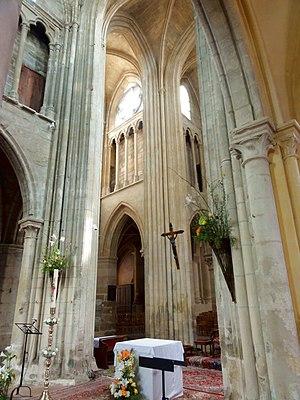
Intérieur de l'église - voir titre.
L'église Saint-Martin est une église catholique paroissiale située à Triel-sur-Seine, en France. C'est un vaste édifice issu de quatre époques différentes. En raison des agrandissements successifs entre la fin du XVᵉ siècle et le milieu du XVIᵉ siècle, le plan est devenu très complexe, et la nef gothique du second quart du XIIᵉ siècle ne représente plus qu'une partie infime de la superficie totale. À l'origine, est une église d'un plan cruciforme régulier. Les voûtes de son vaisseau central s'effondrent probablement au bout de deux générations, ce qui motive la reconstruction des parties hautes au début du XIVᵉ siècle. Elles se caractérisent par un triforium de style gothique rayonnant particulièrement élégant. L'église conserve toutefois le défaut d'un vaisseau central et d'un transept trop étroits, et les habitants y remédient à la fin du XVᵉ siècle en équipant l'église d'un second bas-côté sur tout son flanc sud, et d'une grande chapelle de deux vaisseaux au nord du transept et du chœur. Ces parties sont de style gothique flamboyant, et plus soignées et plus homogènes à l'extérieur qu'à l'intérieur, où le raccordement avec les parties anciennes est malaisé.